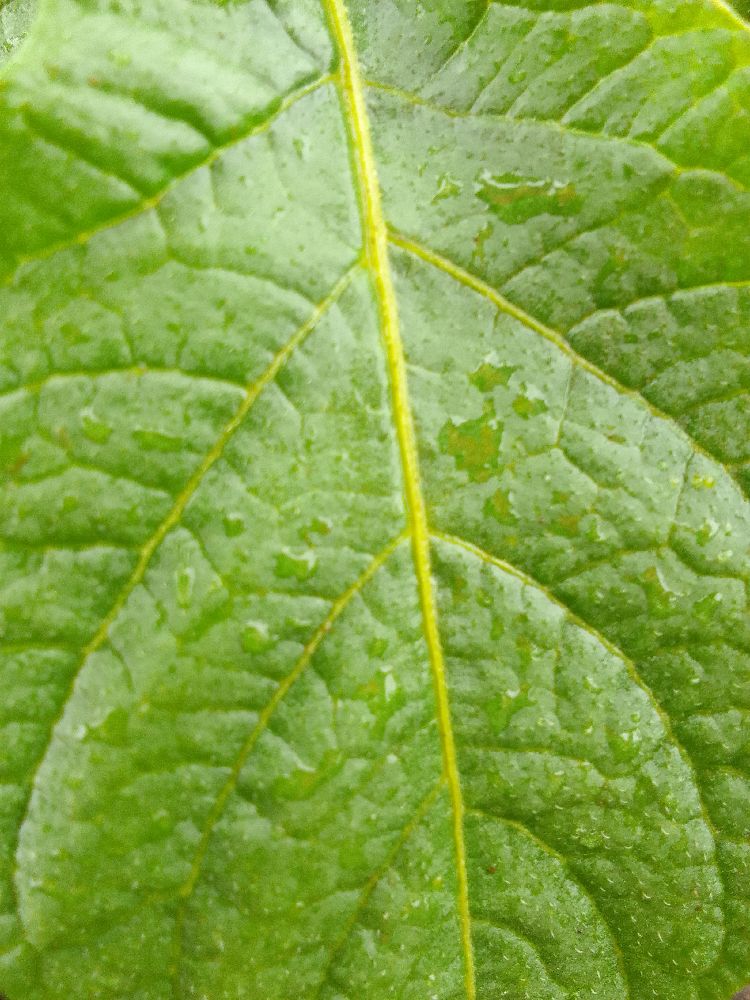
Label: Healthy